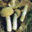
Label: mushroom